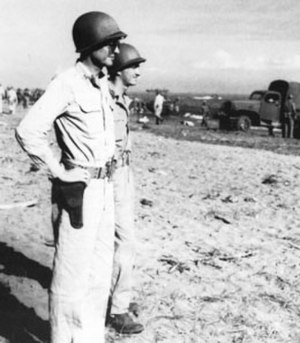
Slaget ved Mount Austen, Galloping Horse og Sea Horse / Baggrund / Forstærkninger og nye forsyninger
Den amerikanske generalmajor Alexander Patch (forgrund) observerer landsætning af tropper og forsyninger på Guadalcanal den 8. december.
Slaget ved Mount Austen, Galloping Horse og Sea Horse blev udkæmpet mellem 15. december 1942 og 23. januar 1943 og var primært en kamp mellem styrker fra USA og Japan i bakkerne ved Matanikaufloden på Guadalcanal under slaget om Guadalcanal. De amerikanske styrker var under overordnet kommando af Alexander Patch og de japanske styrker var underlagt Harukichi Hyakutake.